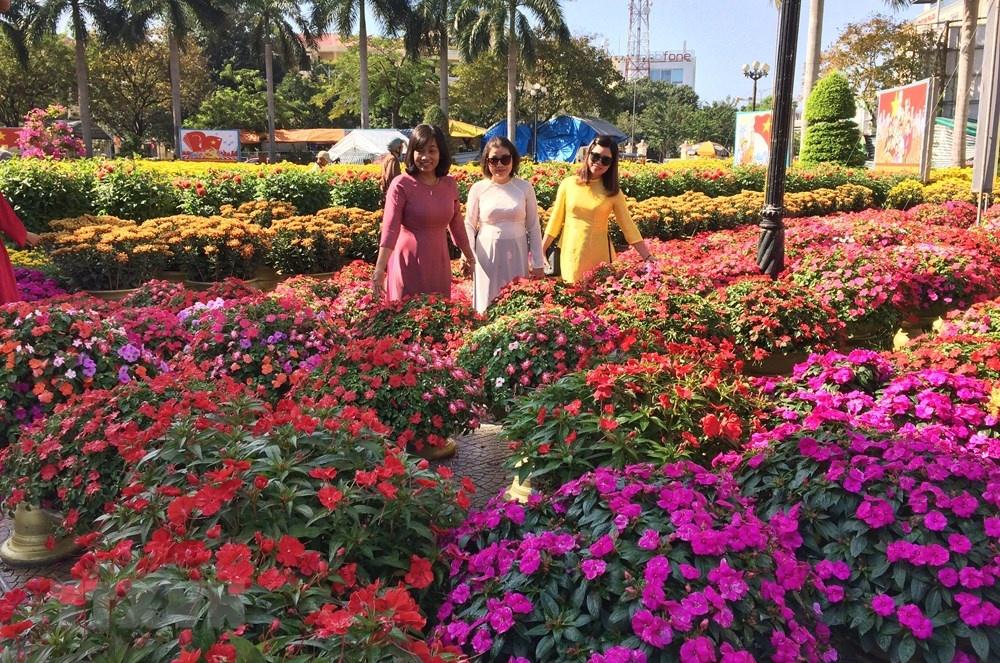
có ba người phụ nữ đang đứng ở giữa rừng hoa